Mario Dumont

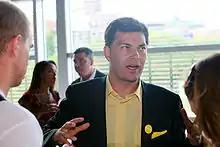
Mario Dumont at the launch party of his show "Dumont 360" on V.

At TQS' 2009 upfronts presentation, it was announced that Dumont would join the network in the fall as host of a daily news and information series, "Dumont 360". The series launched in September 2009, shortly after the network was rebranded as V.